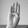
ASL letter: B